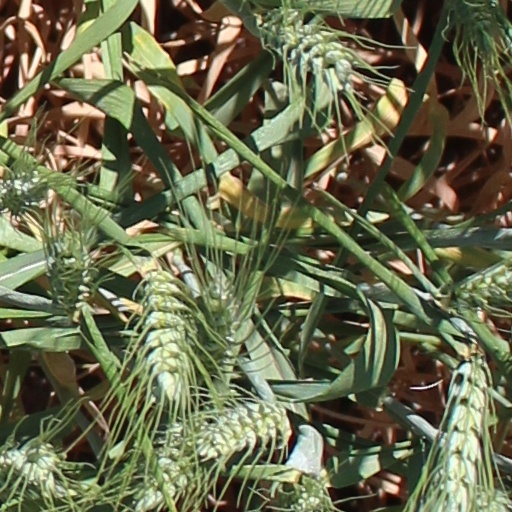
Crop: wheat